List of administrative divisions of the Kingdom of Hungary

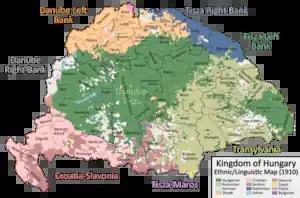
Ethnic and political situation in the Kingdom of Hungary according to the 1910 census

From 1867 the administrative and political divisions of the lands belonging to the Hungarian crown (Kingdom of Hungary) were significantly remodelled. In 1868 Transylvania was definitely reunited with Hungary proper, and the town and district of Fiume (Rijeka) declared autonomous. In 1873 part of the Military Frontier was united with Hungary proper and part with Croatia-Slavonia. Hungary proper, according to ancient usage, was generally divided into four great divisions or circles, and Transylvania up to 1876 was regarded as the fifth.